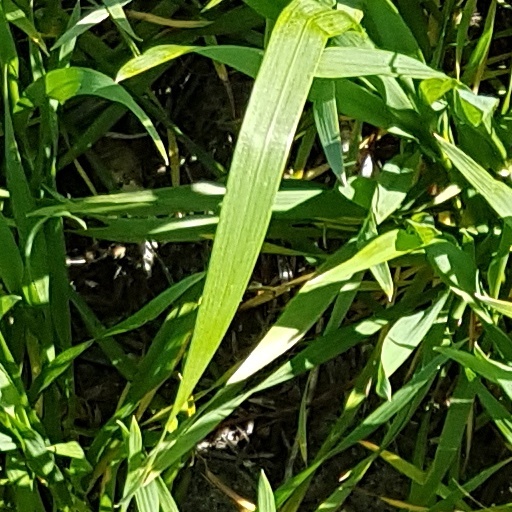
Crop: wheat